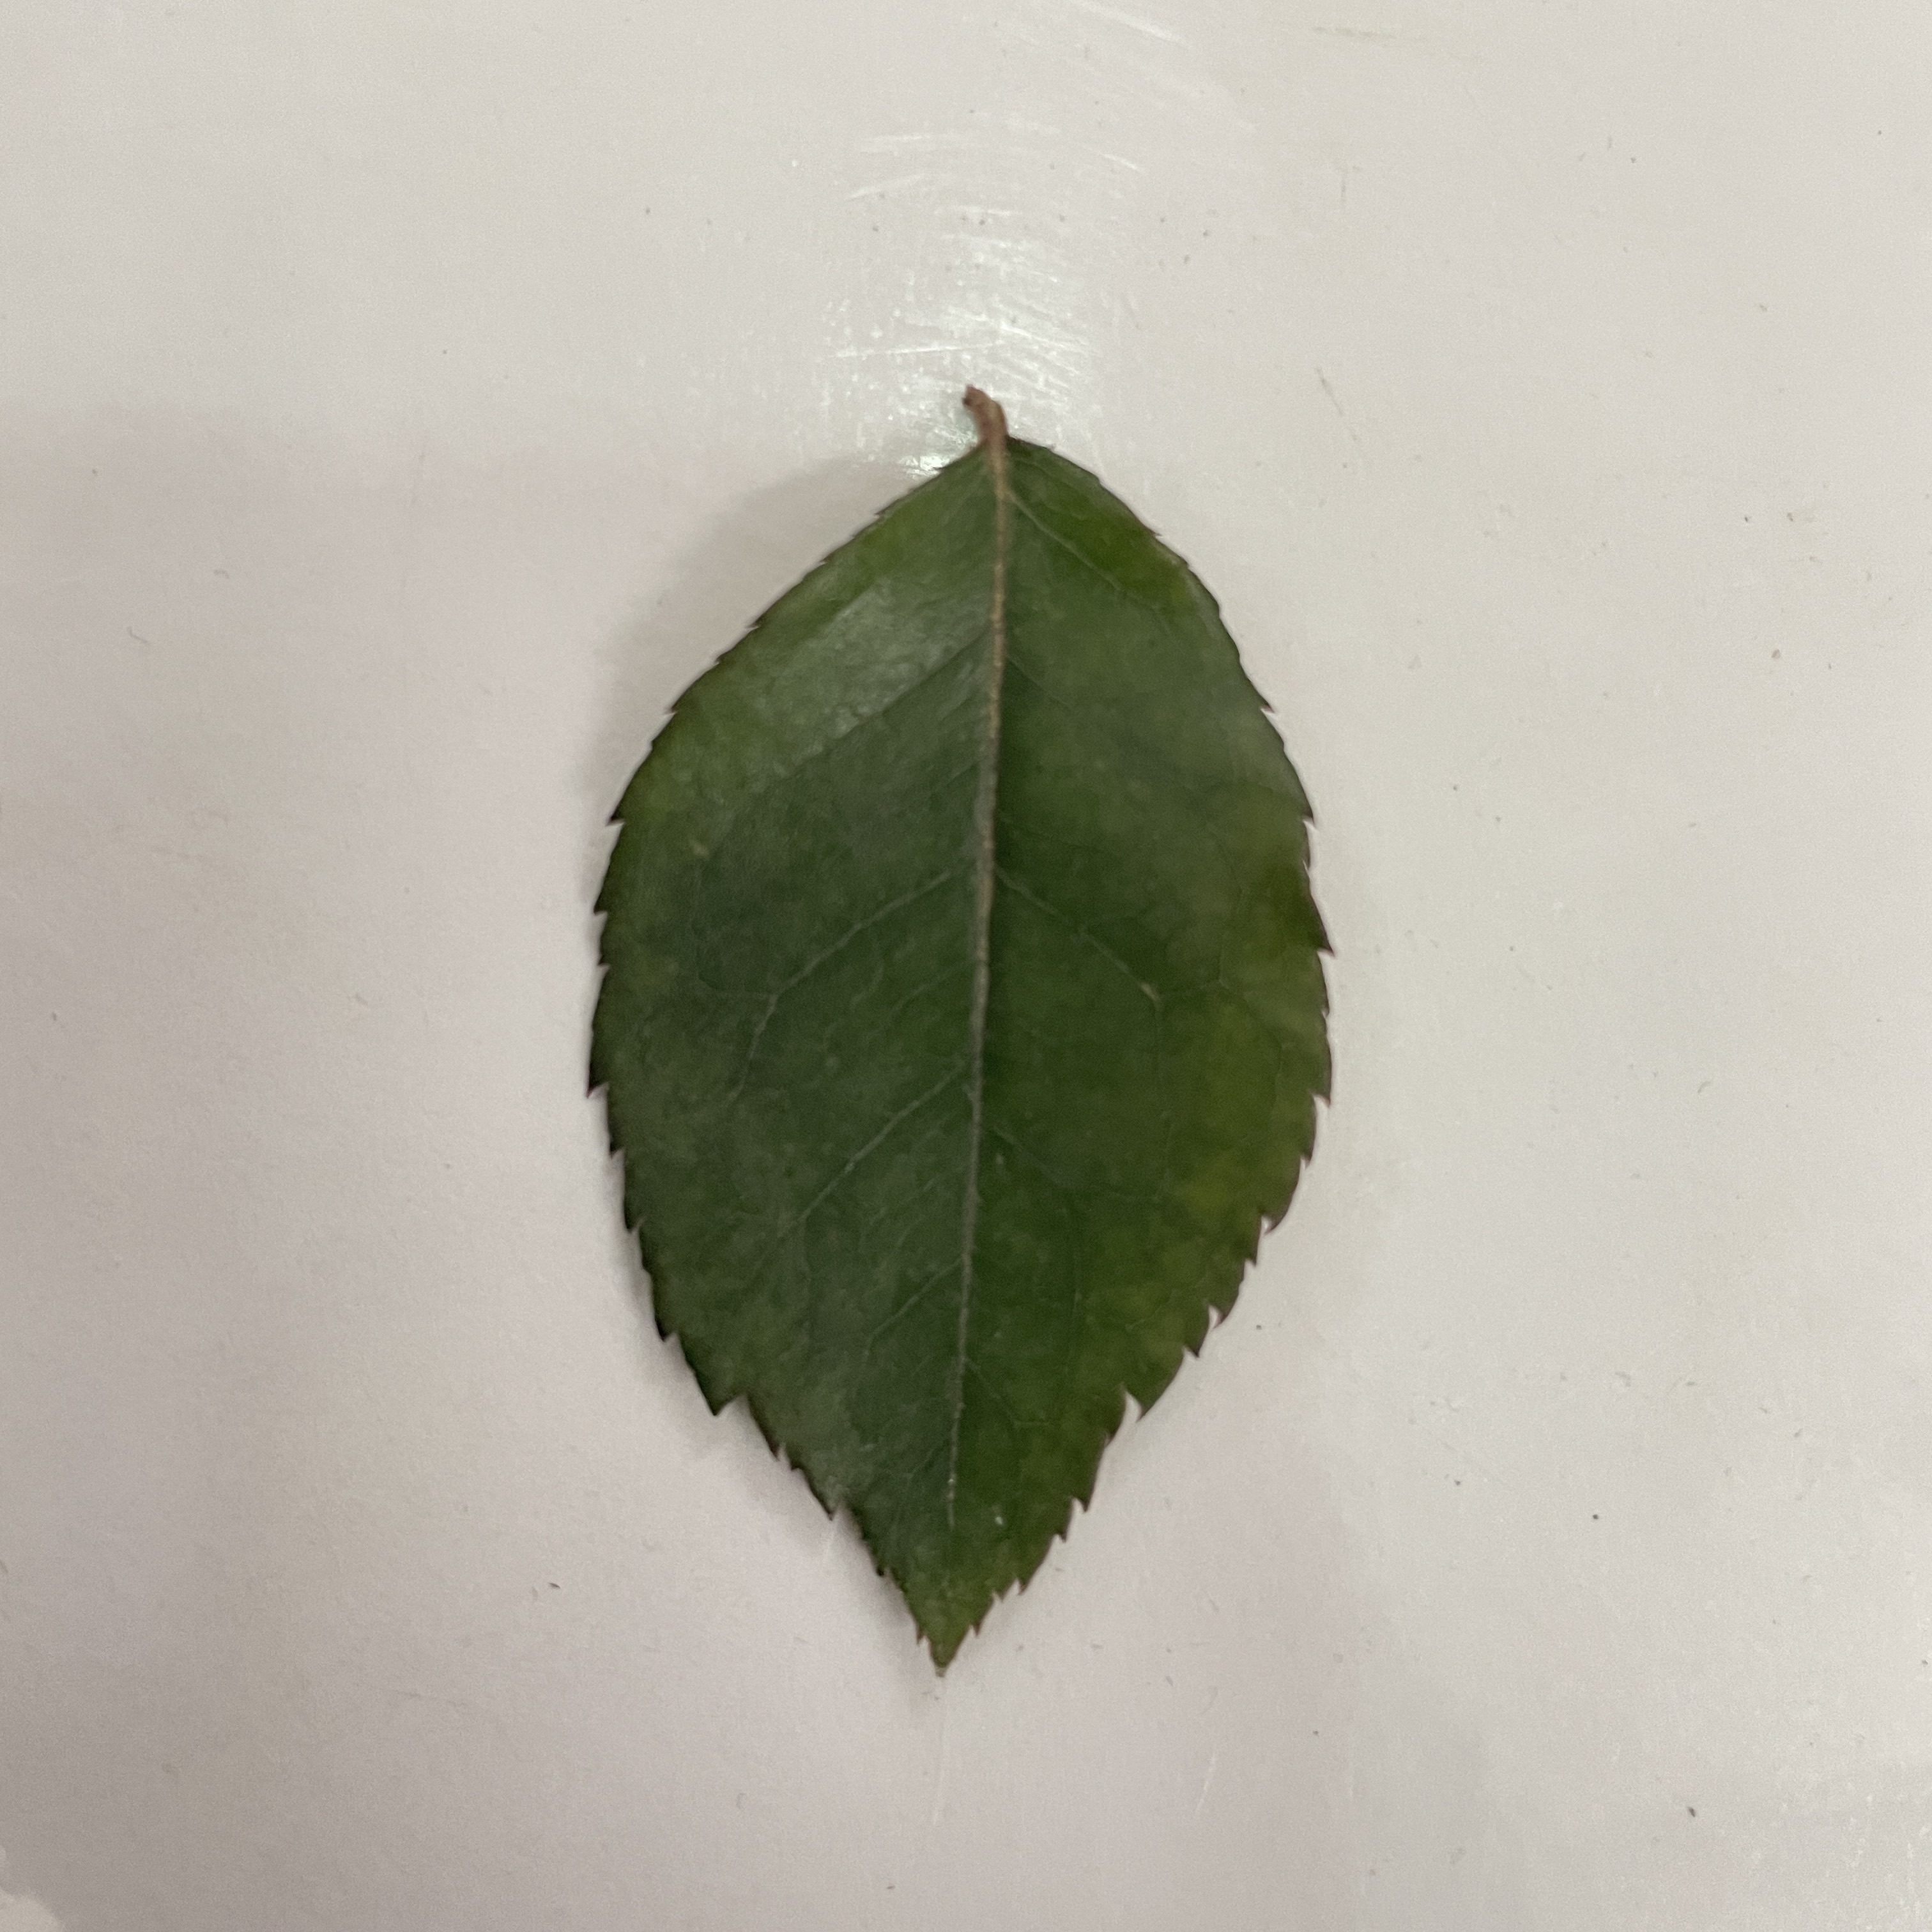
Label: Healthy Leaf